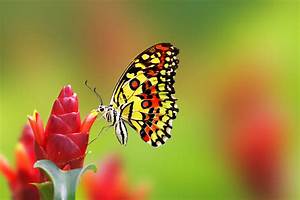
Label: farfalla